24K Magic World Tour

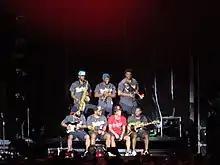
Mars and The Hooligans during the 24K Magic World Tour in Bogotá, Colombia in 2017.

During the first leg of the tour in Europe, shows were opened by Anderson .Paak, who drummed and sang simultaneously. The shows in North America—except for the first two shows, which opened with Jabbawockeez—had either Camila Cabello, Dua Lipa or Jorja Smith as the opening act. On November 18, 2017, the Latin American leg of the tour began with DNCE, and ended with Bebe Rexha and Nick Jonas. Initially, all concerts in Oceania were scheduled to be opened by Lipa but she canceled four dates due to dental problems and was replaced by DJ Leggo My Fueggo. During the second European and North American legs of the tour, Mars had several opening acts, including DJ Rashida, at every show. Charlie Wilson, Ciara, Boyz II Men and other high-profile acts appeared on select occasions, replacing Cardi B, who wanted to raise her newborn baby, on the North American leg. At all shows, a large, black curtain was used to introduce Mars's band, The Hooligans, who were followed by text asking if the audience was ready to "get hot and sweaty".